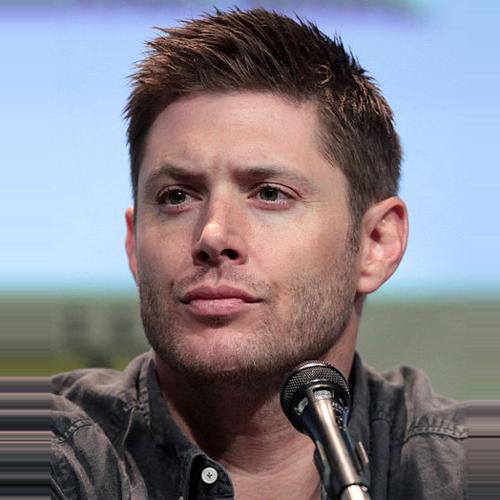
Age: 36